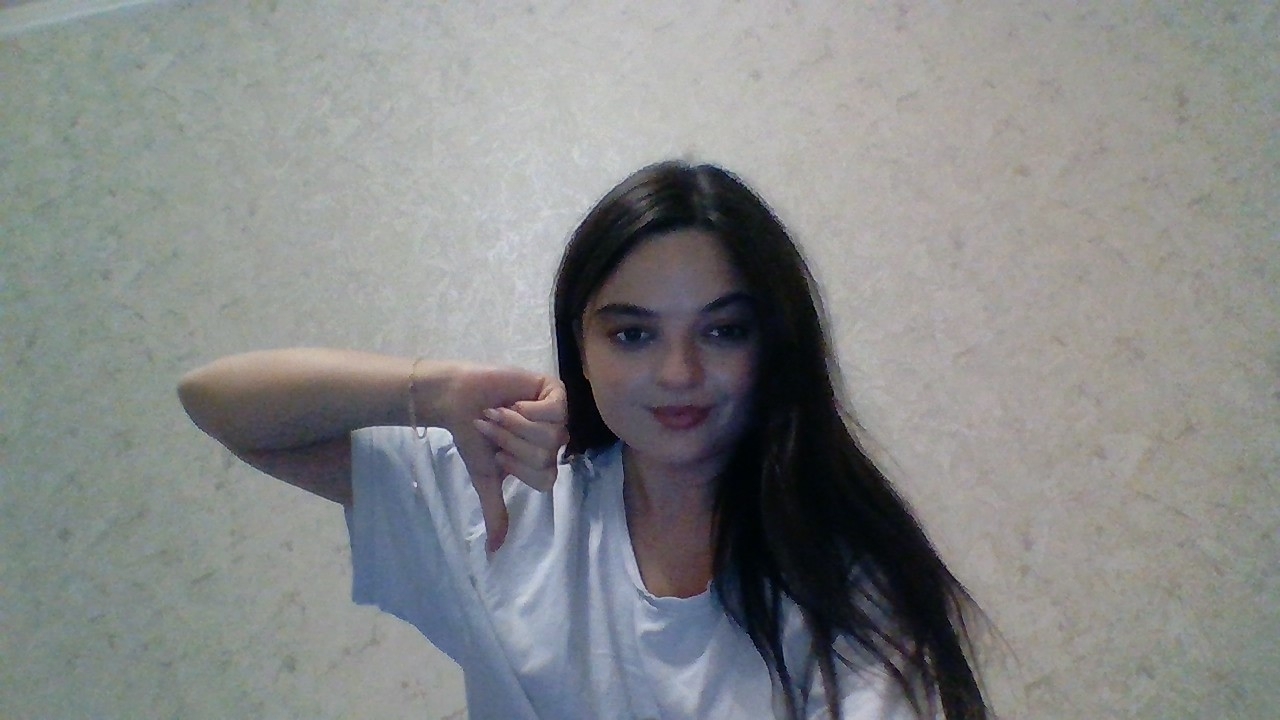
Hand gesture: dislike